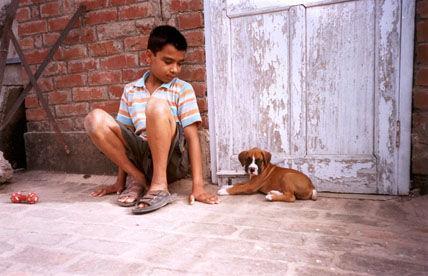
boxer